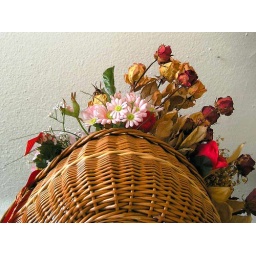
Dry flowers in a basket